The Time Traveler's Wife

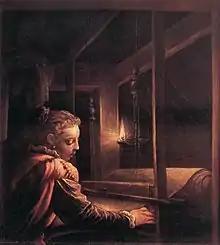
Clare compares herself to Penelope, waiting for Odysseus, a literary allusion highlighted by reviewers.

Reviewers have found "The Time Traveler's Wife" difficult to classify generically: some categorize it as science fiction, others as a romance. Niffenegger herself is reluctant to label the novel, saying she "never thought of it as science fiction, even though it has a science-fiction premise". In Niffenegger's view, the story is primarily about Henry and Clare's relationship and the struggles they endure. She has said that she based Clare and Henry's romance on the "cerebral coupling" of Dorothy Sayers's characters Lord Peter Wimsey and Harriet Vane.